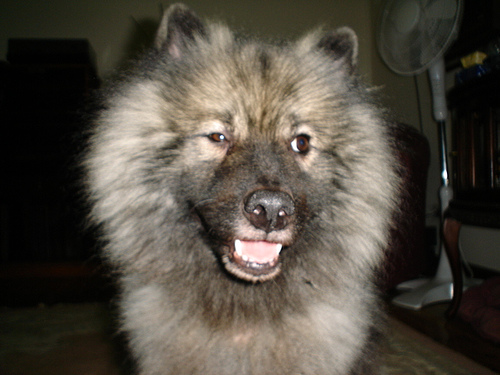
Animal: dog
Breed: keeshond